Palaeography

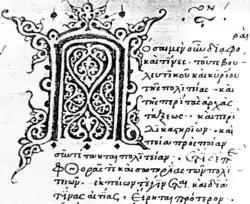
Greek minuscule, 15th-century manuscript of Aristotle

A history of Greek handwriting must be incomplete owing to the fragmentary nature of evidence. If one rules out the inscriptions on stone or metal, which belong to the science of epigraphy, there is practically a dependence on papyri from Egypt for the period preceding the 4th or 5th century AD, the earliest of which take back our knowledge only to the end of the 4th century BC. This limitation is less serious than might appear, since the few manuscripts not of Egyptian origin which have survived from this period, like the parchments from Avroman or Dura-Europos, the Herculaneum papyri, and a few documents found in Egypt but written elsewhere, reveal a uniformity of style in the various portions of the Greek world; however, differences can be discerned, with it being probable that distinct local styles could be traced were there more material to analyze.